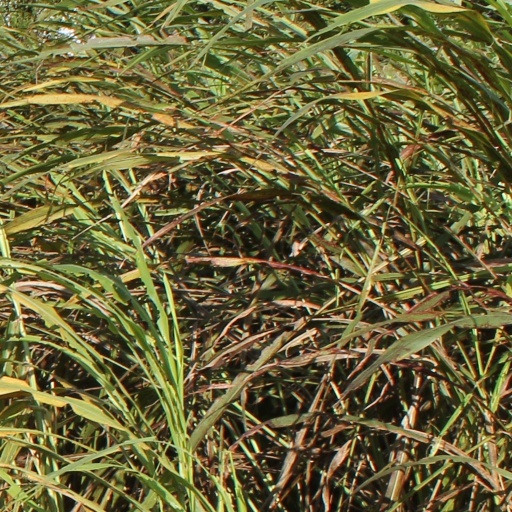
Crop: sorghum